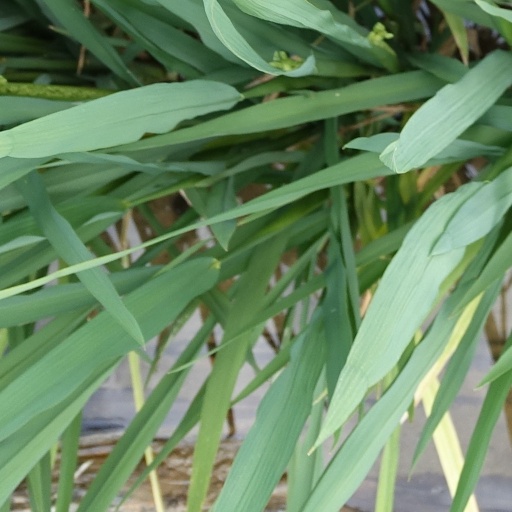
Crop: rice